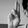
ASL letter: U